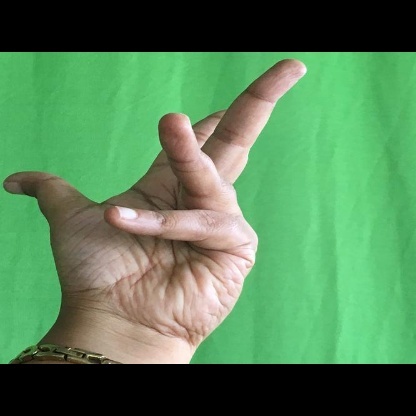
Mudra: Alapadmam